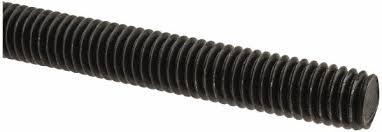
[3 PKG] Threaded Rods Plain Unfinished Steel (12 Ft) 1-1/8-7
Threaded Rods Plain Unfinished Steel (12 Ft) 1-1/8-7 — a versatile, high-strength fastener solution for construction, fabrication, and mounting projects. Each 12-foot rod is crafted from plain unfinished steel for reliable performance and easy customization in a wide range of environments. With a diameter of 1-1/8 inches and 7 threads per inch (1-1/8-7), these threaded rods provide solid engagement with standard nuts, washers, and couplings. The unfinished surface accepts coatings, paints, or galvanizing after installation, letting you tailor the rod to your finish requirements and corrosion protection needs. Diameter: 1-1/8 in Thread pitch: 7 TPI Length: 12 ft Finish: Plain unfinished steel Applications: Construction, fabrication, mounting, and general hardware projects Tip: Cut to your needed length with a suitable saw or cutting tool, then deburr the edges for a clean, safe finish before assembly with compatible nuts and hardware.
Brand: Mutual Screw
Category: Hardware > Hardware Accessories > Hardware Fasteners > Threaded Rods